Aigle railway station

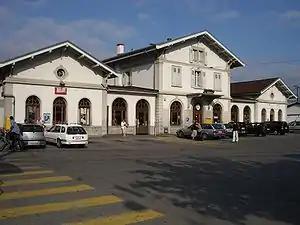
The station building in 2006

Aigle railway station is a railway station in the municipality of Aigle, in the Swiss canton of Vaud. It is an intermediate stop on the standard gauge Simplon line of Swiss Federal Railways and the terminus of three gauge lines operated by Transports Publics du Chablais: the Aigle–Leysin, Aigle–Ollon–Monthey–Champéry, and Aigle–Sépey–Diablerets lines.